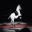
Label: horse